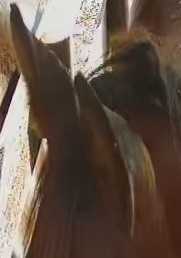
Face region: ears (position_of_ears)
Pain indicator: not_present